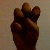
The image shows a hand gesture representing the letter 'E' in Indian Sign Language.